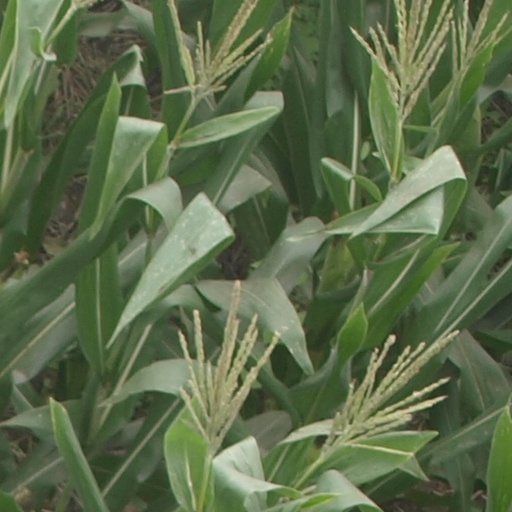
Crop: maize; corn